Nuclear Strike

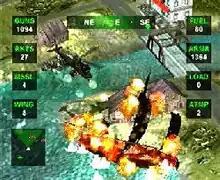
The player's helicopter destroys an enemy ship, with ensuing explosions.

"Nuclear Strike" is a helicopter-based shooter game with a blend of both strategy and action, which the player views from outside the helicopter from an overhead perspective. It is similar to previous games in the series, but has 15 playable vehicles, a larger number than any of its predecessors. The main helicopter is a fictional Super Apache, with additional helicopters including the Cobra and other Hueys. Playable jets include the Harrier jump jet and a fictional V/STOL version of the A-10 Thunderbolt II. The player can use surface vehicles including the M1 Abrams tank, Bradley armoured vehicle, the Multiple Launch Rocket System and a PACV hovercraft.